Question: Please indicate a possible affordance area of the chair that can be used for sitting on
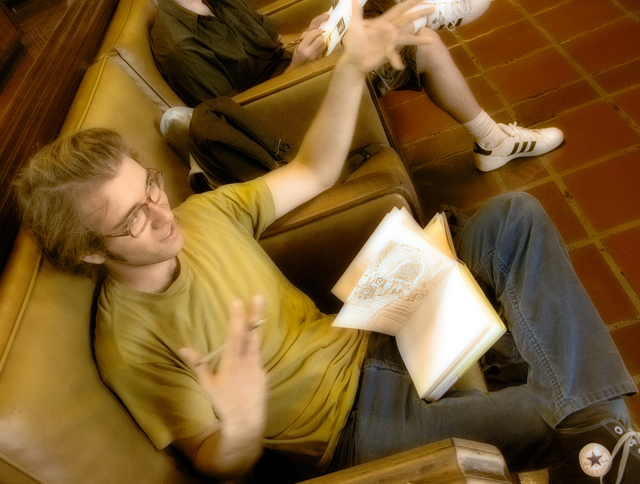
Answer: [169.5, 260, 473.5, 467]